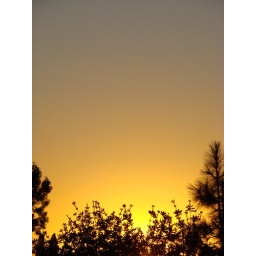
Taken in my front yard. I liked how the gold and the brilliant blue sky blended into gray.